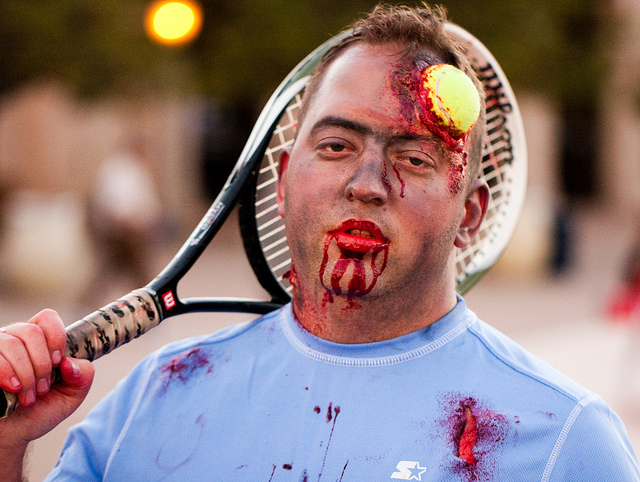
một người đàn ông đang hoá trang để tham gia lễ halloween